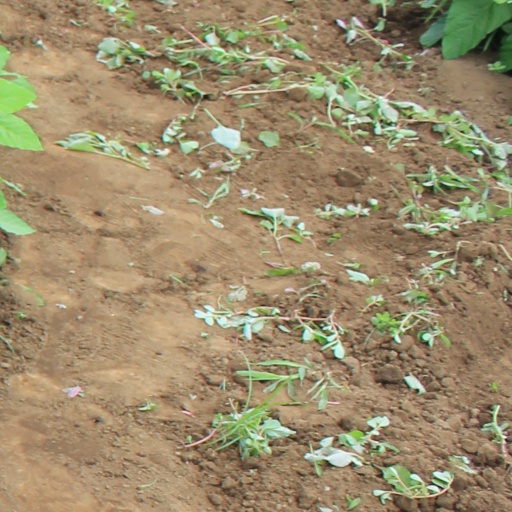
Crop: soybean